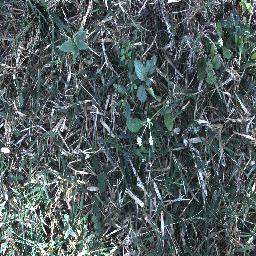
Label: snake_weed